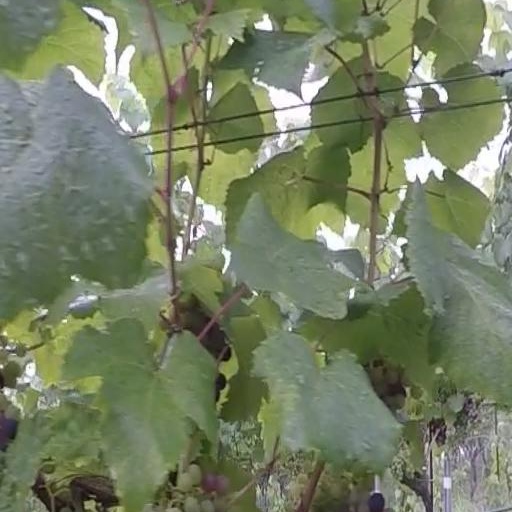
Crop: grape